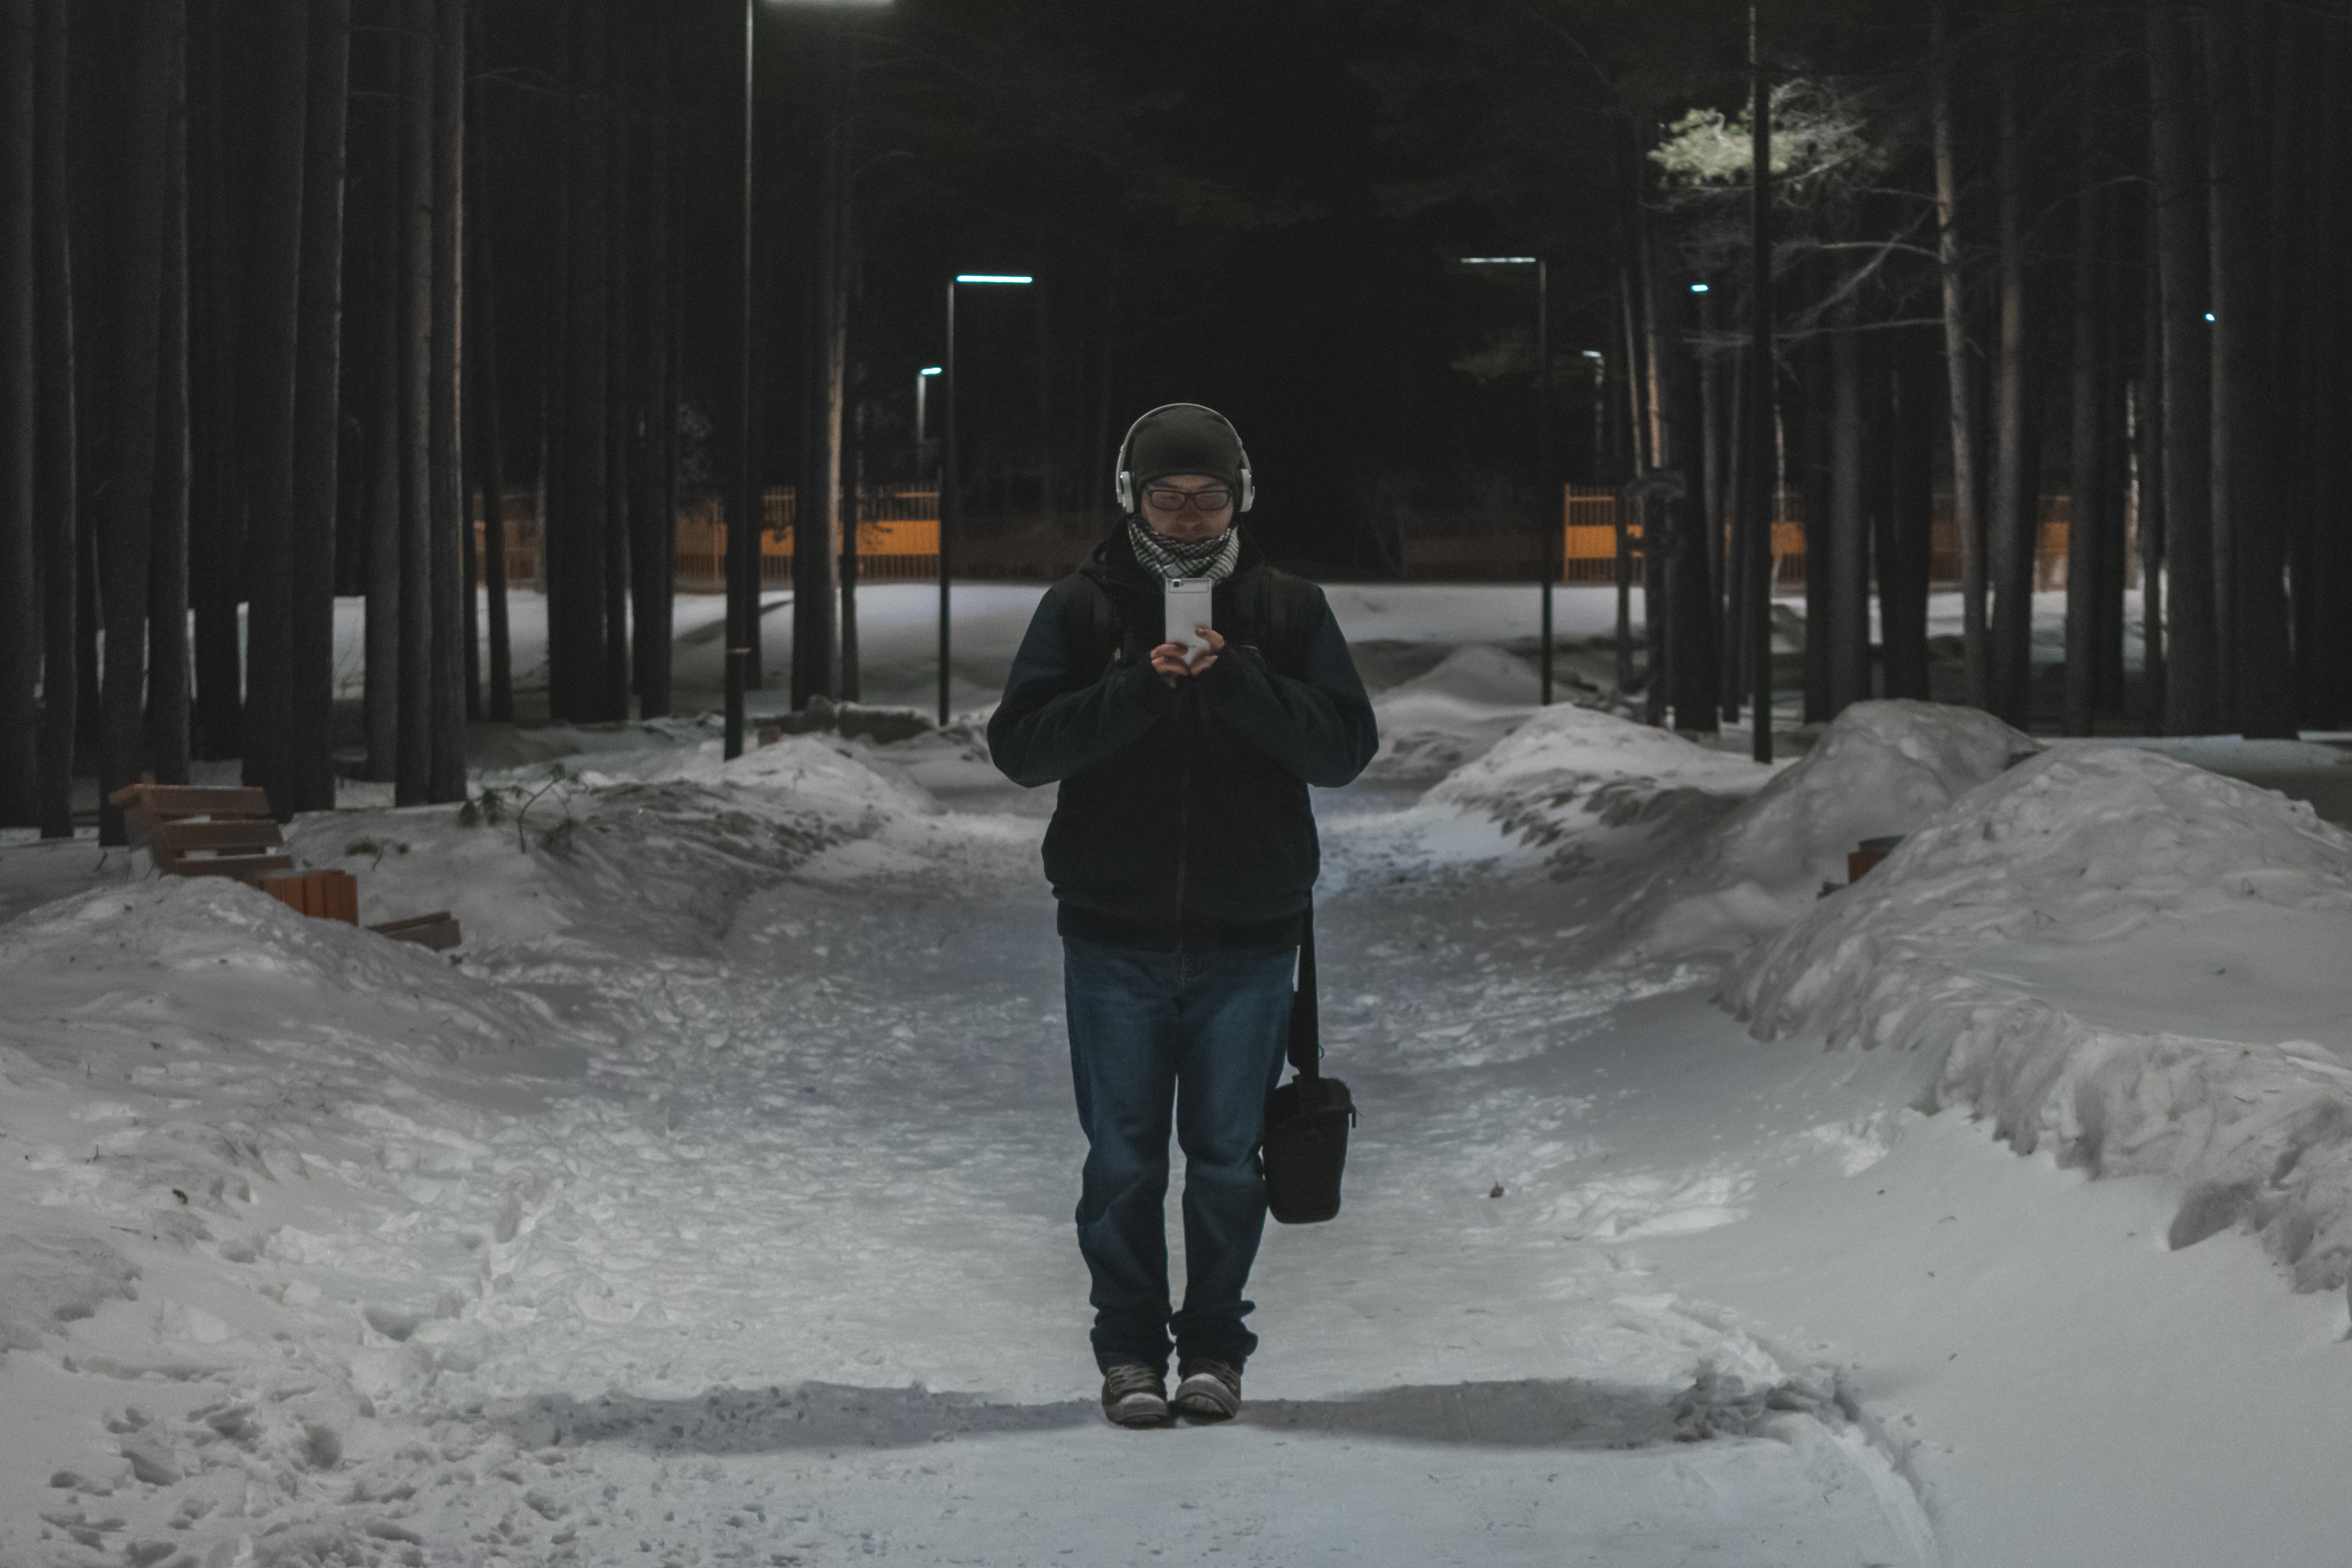
snow, winter, ice, weather, season, footwear, blizzard, freezing, winter storm